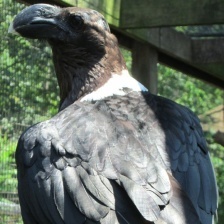
Species: WHITE NECKED RAVEN
Scientific name: CORVUS ALBICOLLIS